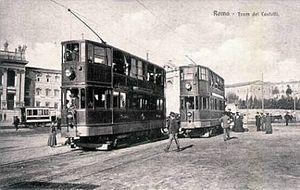
La société STEFER S.p.A. - Società Tramvie & Ferrovie Elettriche di Roma, ou STFER comme sur le logo, était la compagnie publique italienne chargée des transports en commun urbains de la ville de Rome, à l'époque composés :